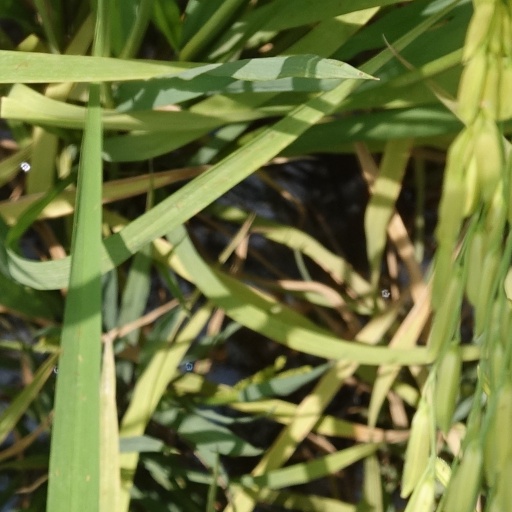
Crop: rice